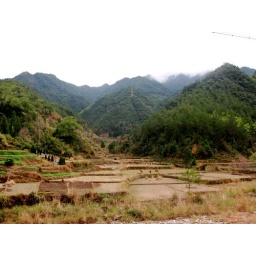
Oxen chilling in rice paddies in front of pristine, green mountains